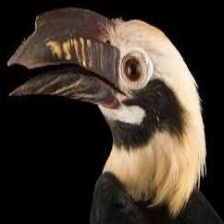
Species: VISAYAN HORNBILL
Scientific name: PENELOPIDES PANINI
ImageNet parent category: hornbill